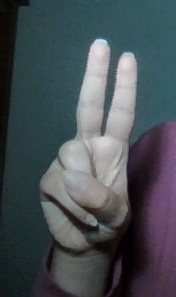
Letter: taa